Tattoo

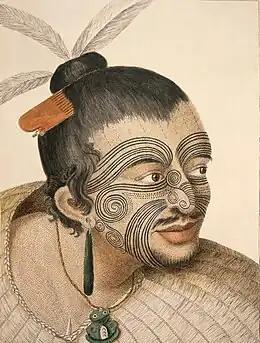
A Māori chief with tattoos ("moko") seen by Cook and his crew (drawn by Sydney Parkinson 1769), engraved for "A Journal of a Voyage to the South Seas" by Thomas Chambers

It is commonly held that the modern popularity of tattooing stems from Captain James Cook's three voyages to the South Pacific in the late 18th century. Certainly, Cook's voyages and the dissemination of the texts and images from them brought more awareness about tattooing (and, as noted above, imported the word "tattow" into Western languages). On Cook's first voyage in 1768, his science officer and expedition botanist, Sir Joseph Banks, as well as artist Sydney Parkinson and many others of the crew, returned to England with a keen interest in tattoos with Banks writing about them extensively and Parkinson is believed to have gotten a tattoo himself in Tahiti. Banks was a highly regarded member of the English aristocracy who had acquired his position with Cook by co-financing the expedition with ten thousand pounds, a very large sum at the time. In turn, Cook brought back with him a tattooed Raiatean man, Omai, whom he presented to King George and the English Court. On subsequent voyages other crew members, from officers, such as American John Ledyard, to ordinary seamen, were tattooed.